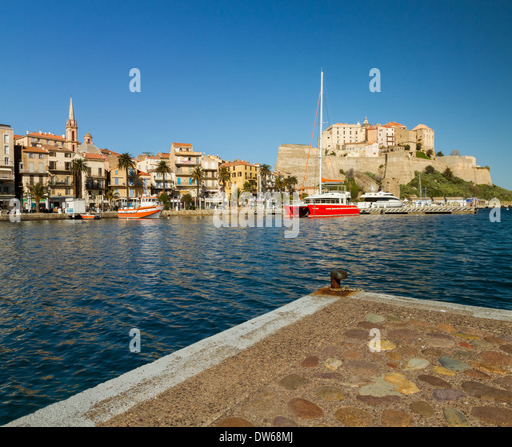
the town , port and citadel of a city with yachts in the harbour